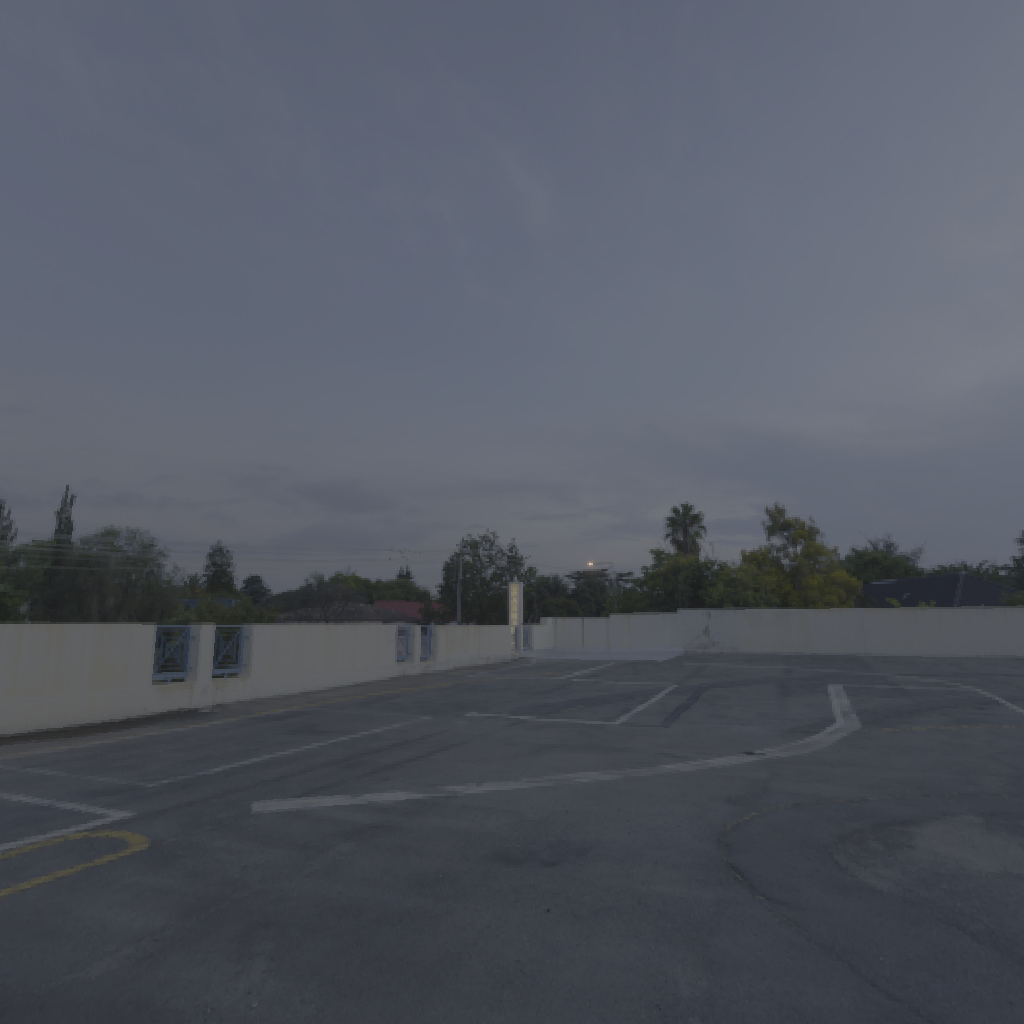
scene-linear HDR photo, Learner Park, outdoor, parking, road, roof, skies, urban, sunrise-sunset, partly cloudy, low contrast, natural light, high dynamic range, physically based lighting